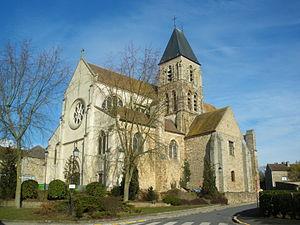
Linas (Essonne, France), église saint Merry.
Linas est une commune française située à vingt-six kilomètres au sud-ouest de Paris dans le département de l'Essonne en région Île-de-France.
L'abbaye Saint-Merry est une abbaye dédiée à saint Merry sise à Linas, Essonne. Elle a été fondée en 936 par Louis IV d'Outremer. Il en subsiste la base du clocher et une partie du chœur de l'église, qui sont classés au titre des monuments historiques.
Cet article recense les monuments historiques de l'Essonne, en France.